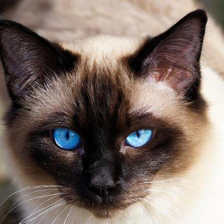
Label: animals